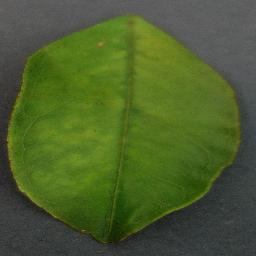
Label: Orange___Haunglongbing_(Citrus_greening)